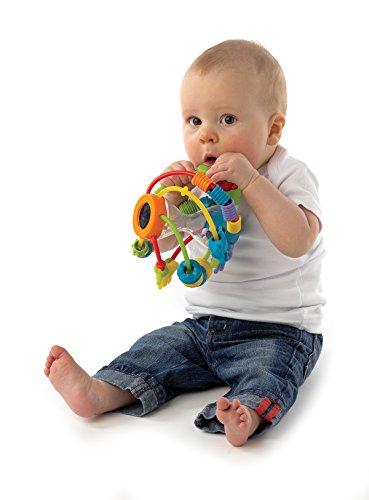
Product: Playgro Play and Learn Ball for baby infant toddler children 4082679107, Playgro is Encouraging Imagination with STEM/STEM for a bright future - Great start for a world of learning
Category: Toys & Games | Baby & Toddler Toys | Activity Play Centers
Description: Different textures for tactile development.
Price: $8.99